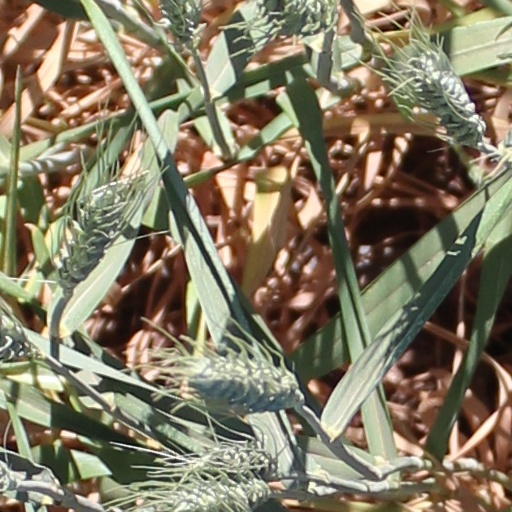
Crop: wheat